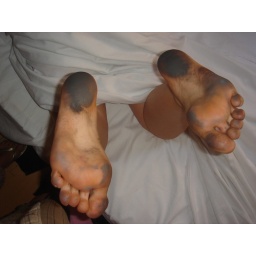
kathy dances in a field of gypsies...and gets licked by a dog